Andrew Suniula

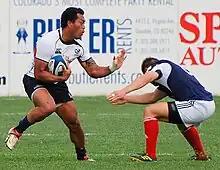
Suniula with the US in the 2010 Churchill Cup

After four years in rugby league, Suniula returned to union with the Chicago Griffins in 2010. The following season he joined RFU Championship side Cornish Pirates, appearing 16 times for the club during the 2011–12 season. Suniula returned to Chicago Griffins the following season before joining his first top flight professional rugby union side when he signed for the London Wasps for the 2013–14 season. He made five appearances for the club during his brief one-year stint. Suniula joined CSM București for the 2015 Romanian Rugby Championship season.